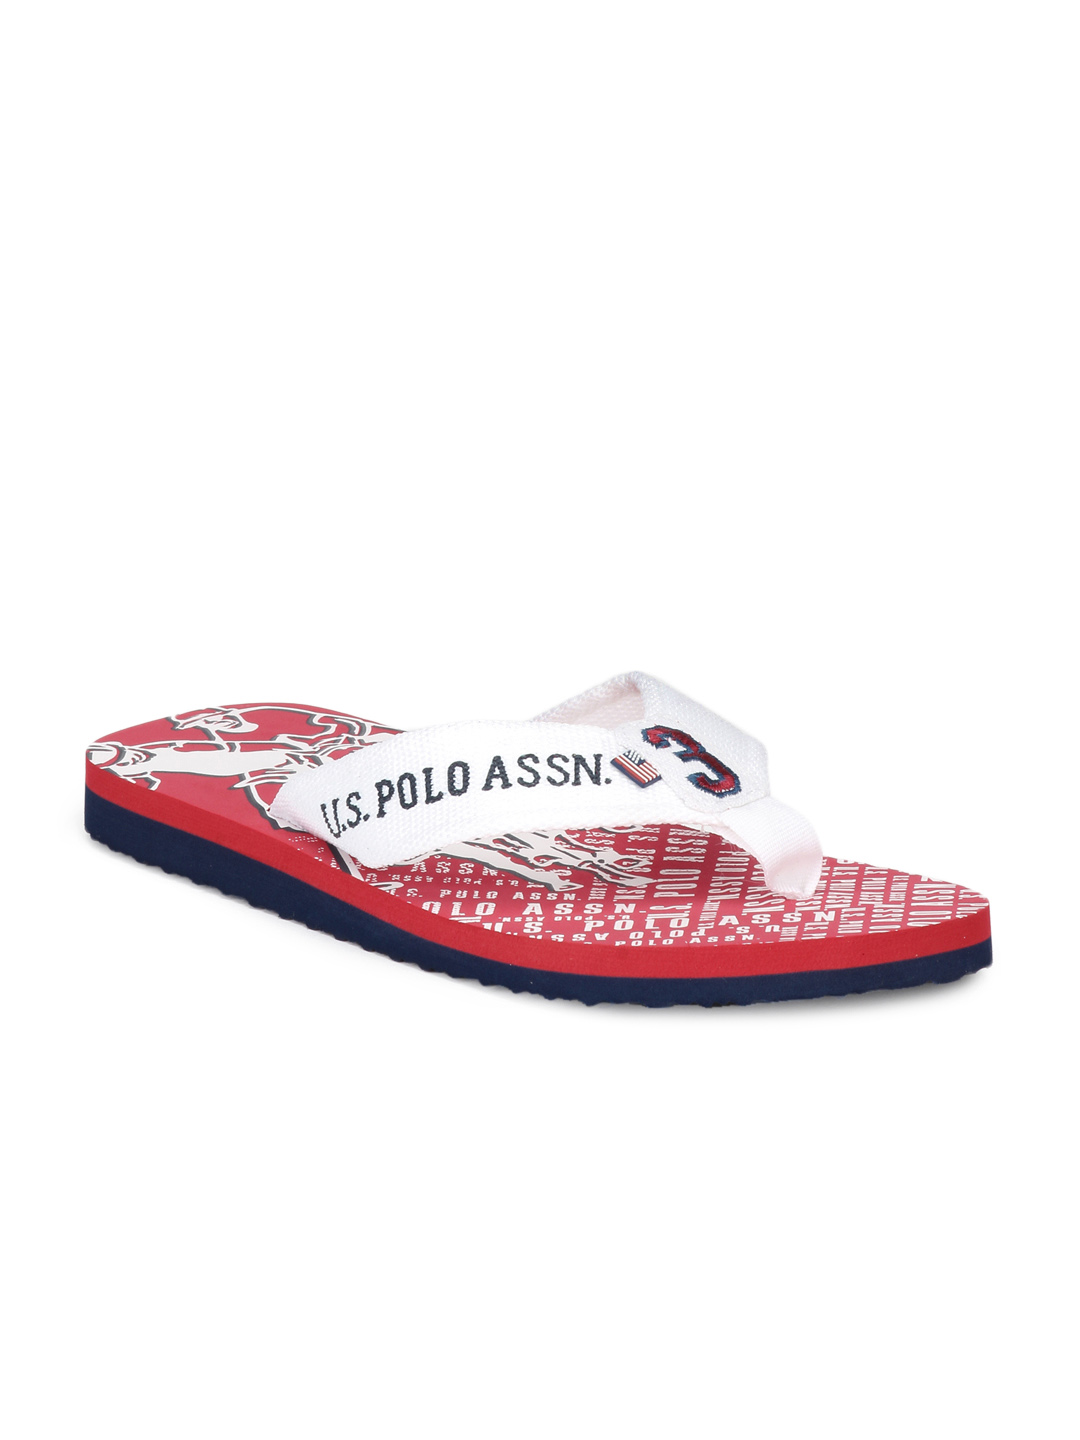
U.S. Polo Assn. Men Red Flip Flops
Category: Footwear / Flip Flops / Flip Flops
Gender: Men
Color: Red
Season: Summer 2012
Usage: Casual